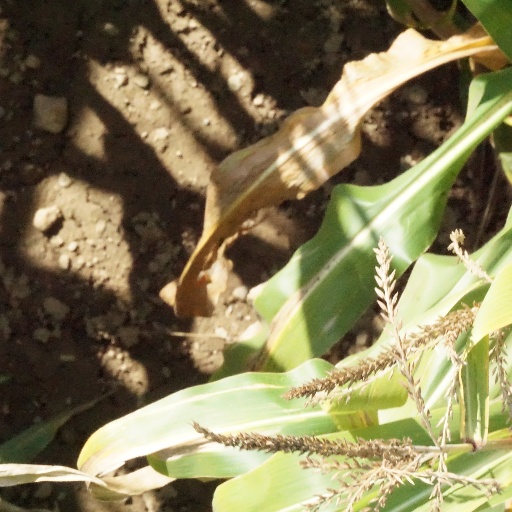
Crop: maize; corn